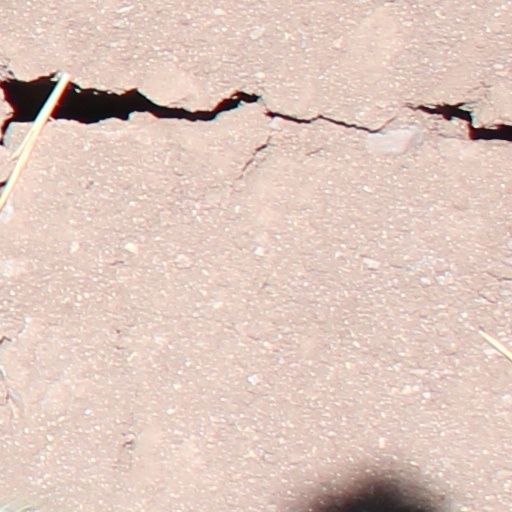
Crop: wheat